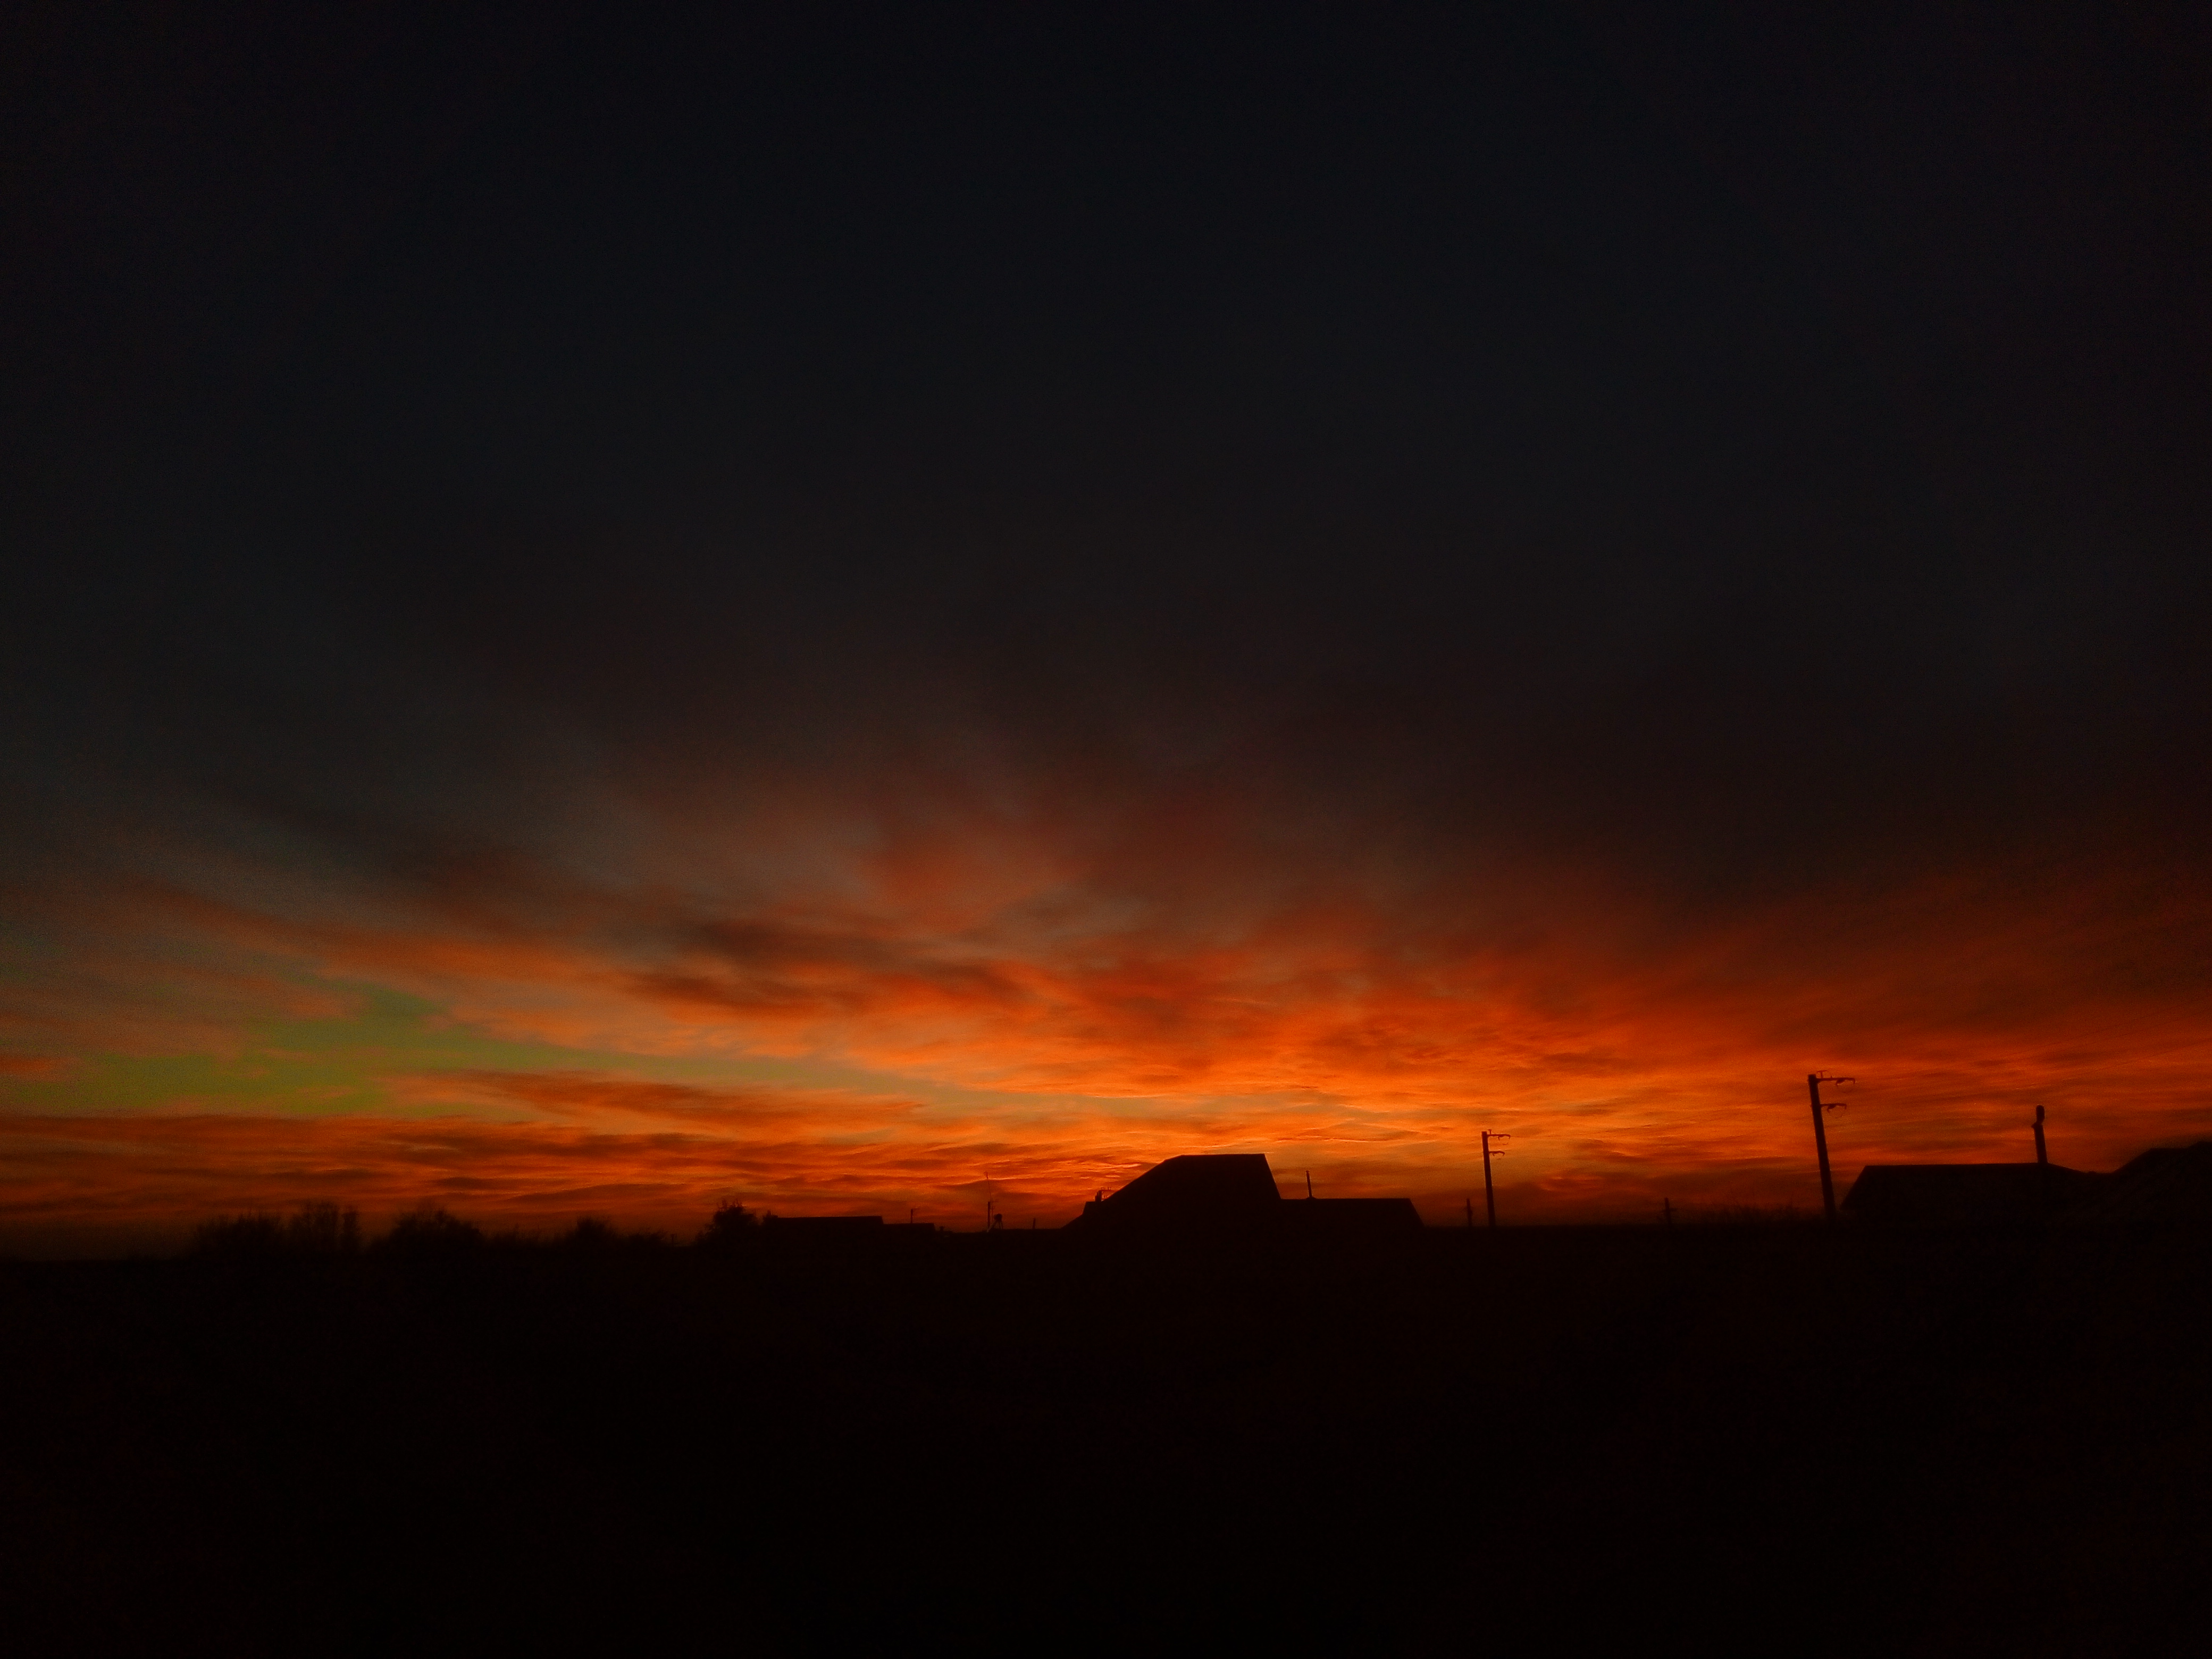
sunset, sky, afterglow, red sky at morning, horizon, cloud, sunrise, evening, dusk, red, atmospheric phenomenon, atmosphere, orange, natural landscape, morning, dawn, darkness, night, rural area, calm, sunlight, landscape, tree, photography, sun, celestial event, plain, meteorological phenomenon, heat, silhouette